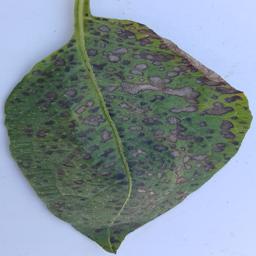
Etiqueta: Tizon_Temprano